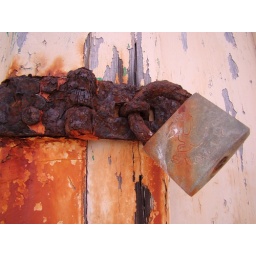
A rusty old lock taken from the door of an abandoned boat house in Armier, Malta.